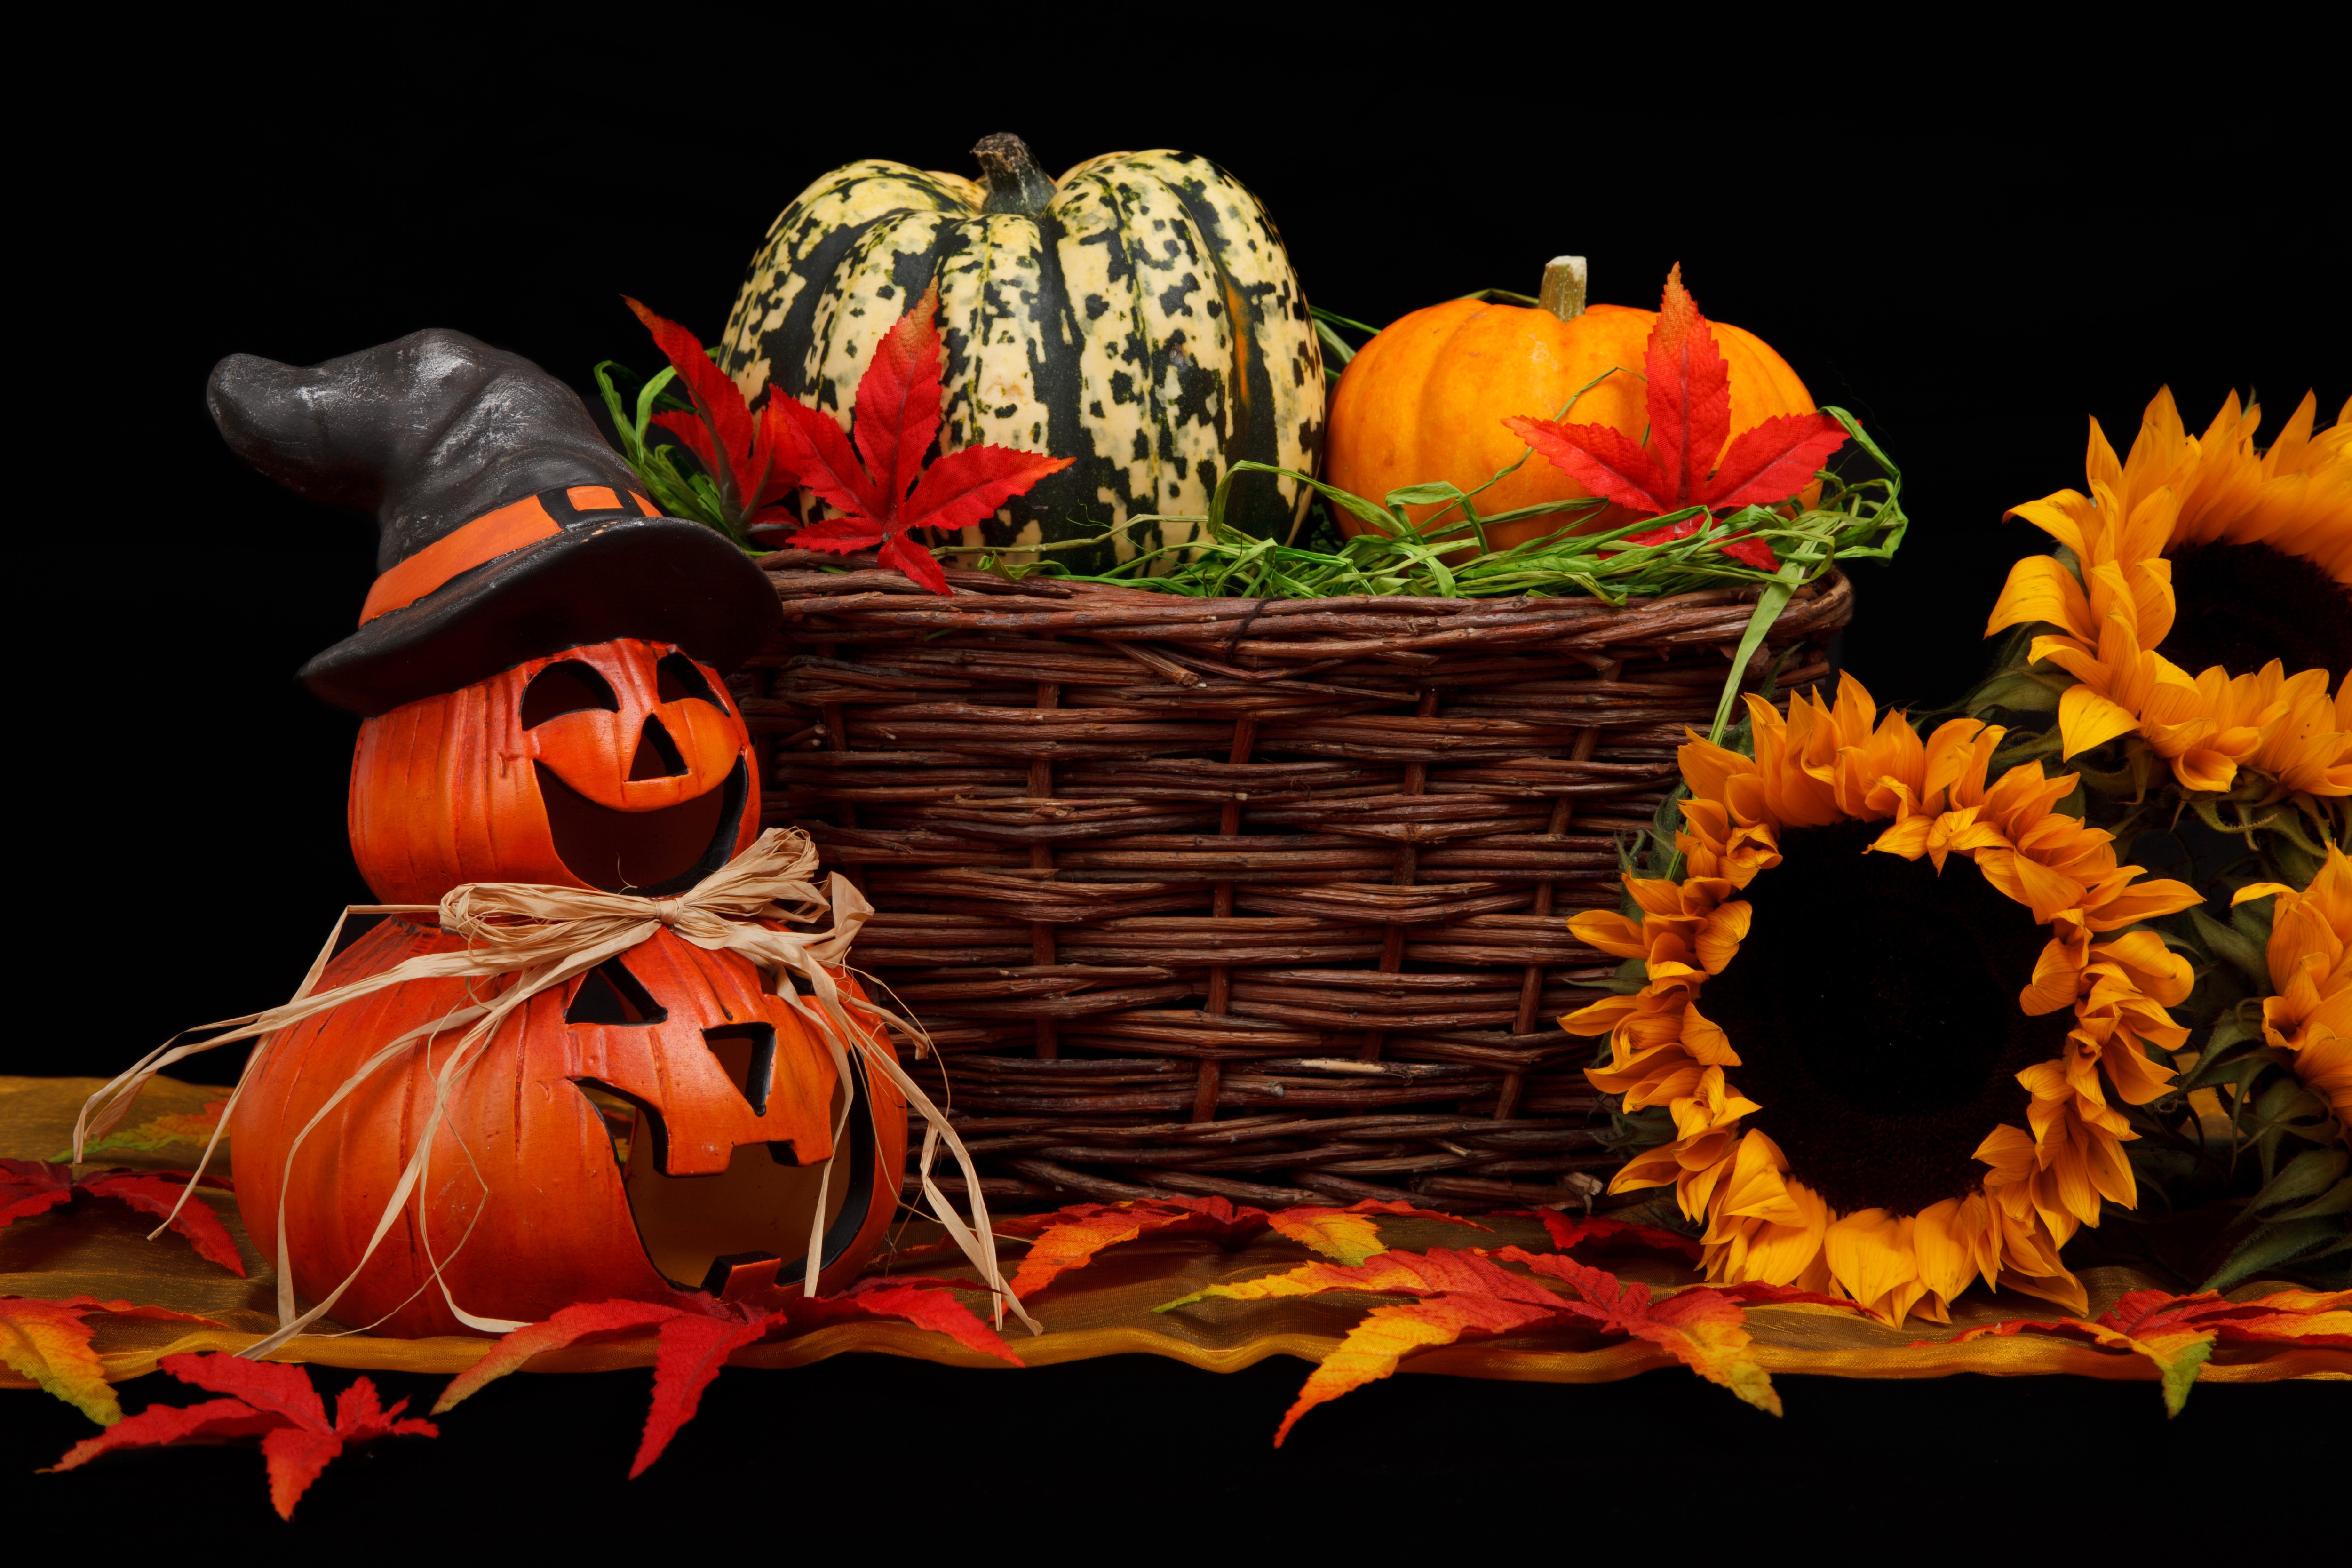
night, leaf, fall, flower, spooky, dark, decoration, harvest, produce, vegetable, autumn, pumpkin, halloween, holiday, black, still life, season, smile, painting, scary, illustration, seasonal, october, trick, treat, still life photography